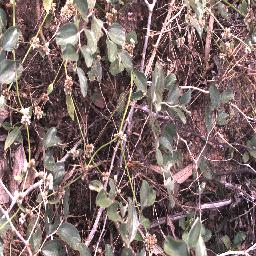
Label: chinee_apple